Sydney Olympic Park

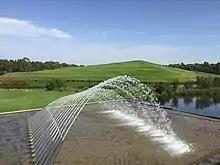
"The Pyramid"

The suburb is home to a significant arts and cultural program including regular events, the largest single precinct public art collection in Australia, the Armoury Gallery which is the largest single room permanent art exhibition space in the Southern Hemisphere, a new theatre, an artist studio facility at Newington Armoury and a BMX track. The suburb is fully dedicated to environmentally and socially sustainable practices and has committed to 'Master Plan 2030': an opportunity to establish a best practice example of sustainable urban development for the next 20 years of the Park's growth.